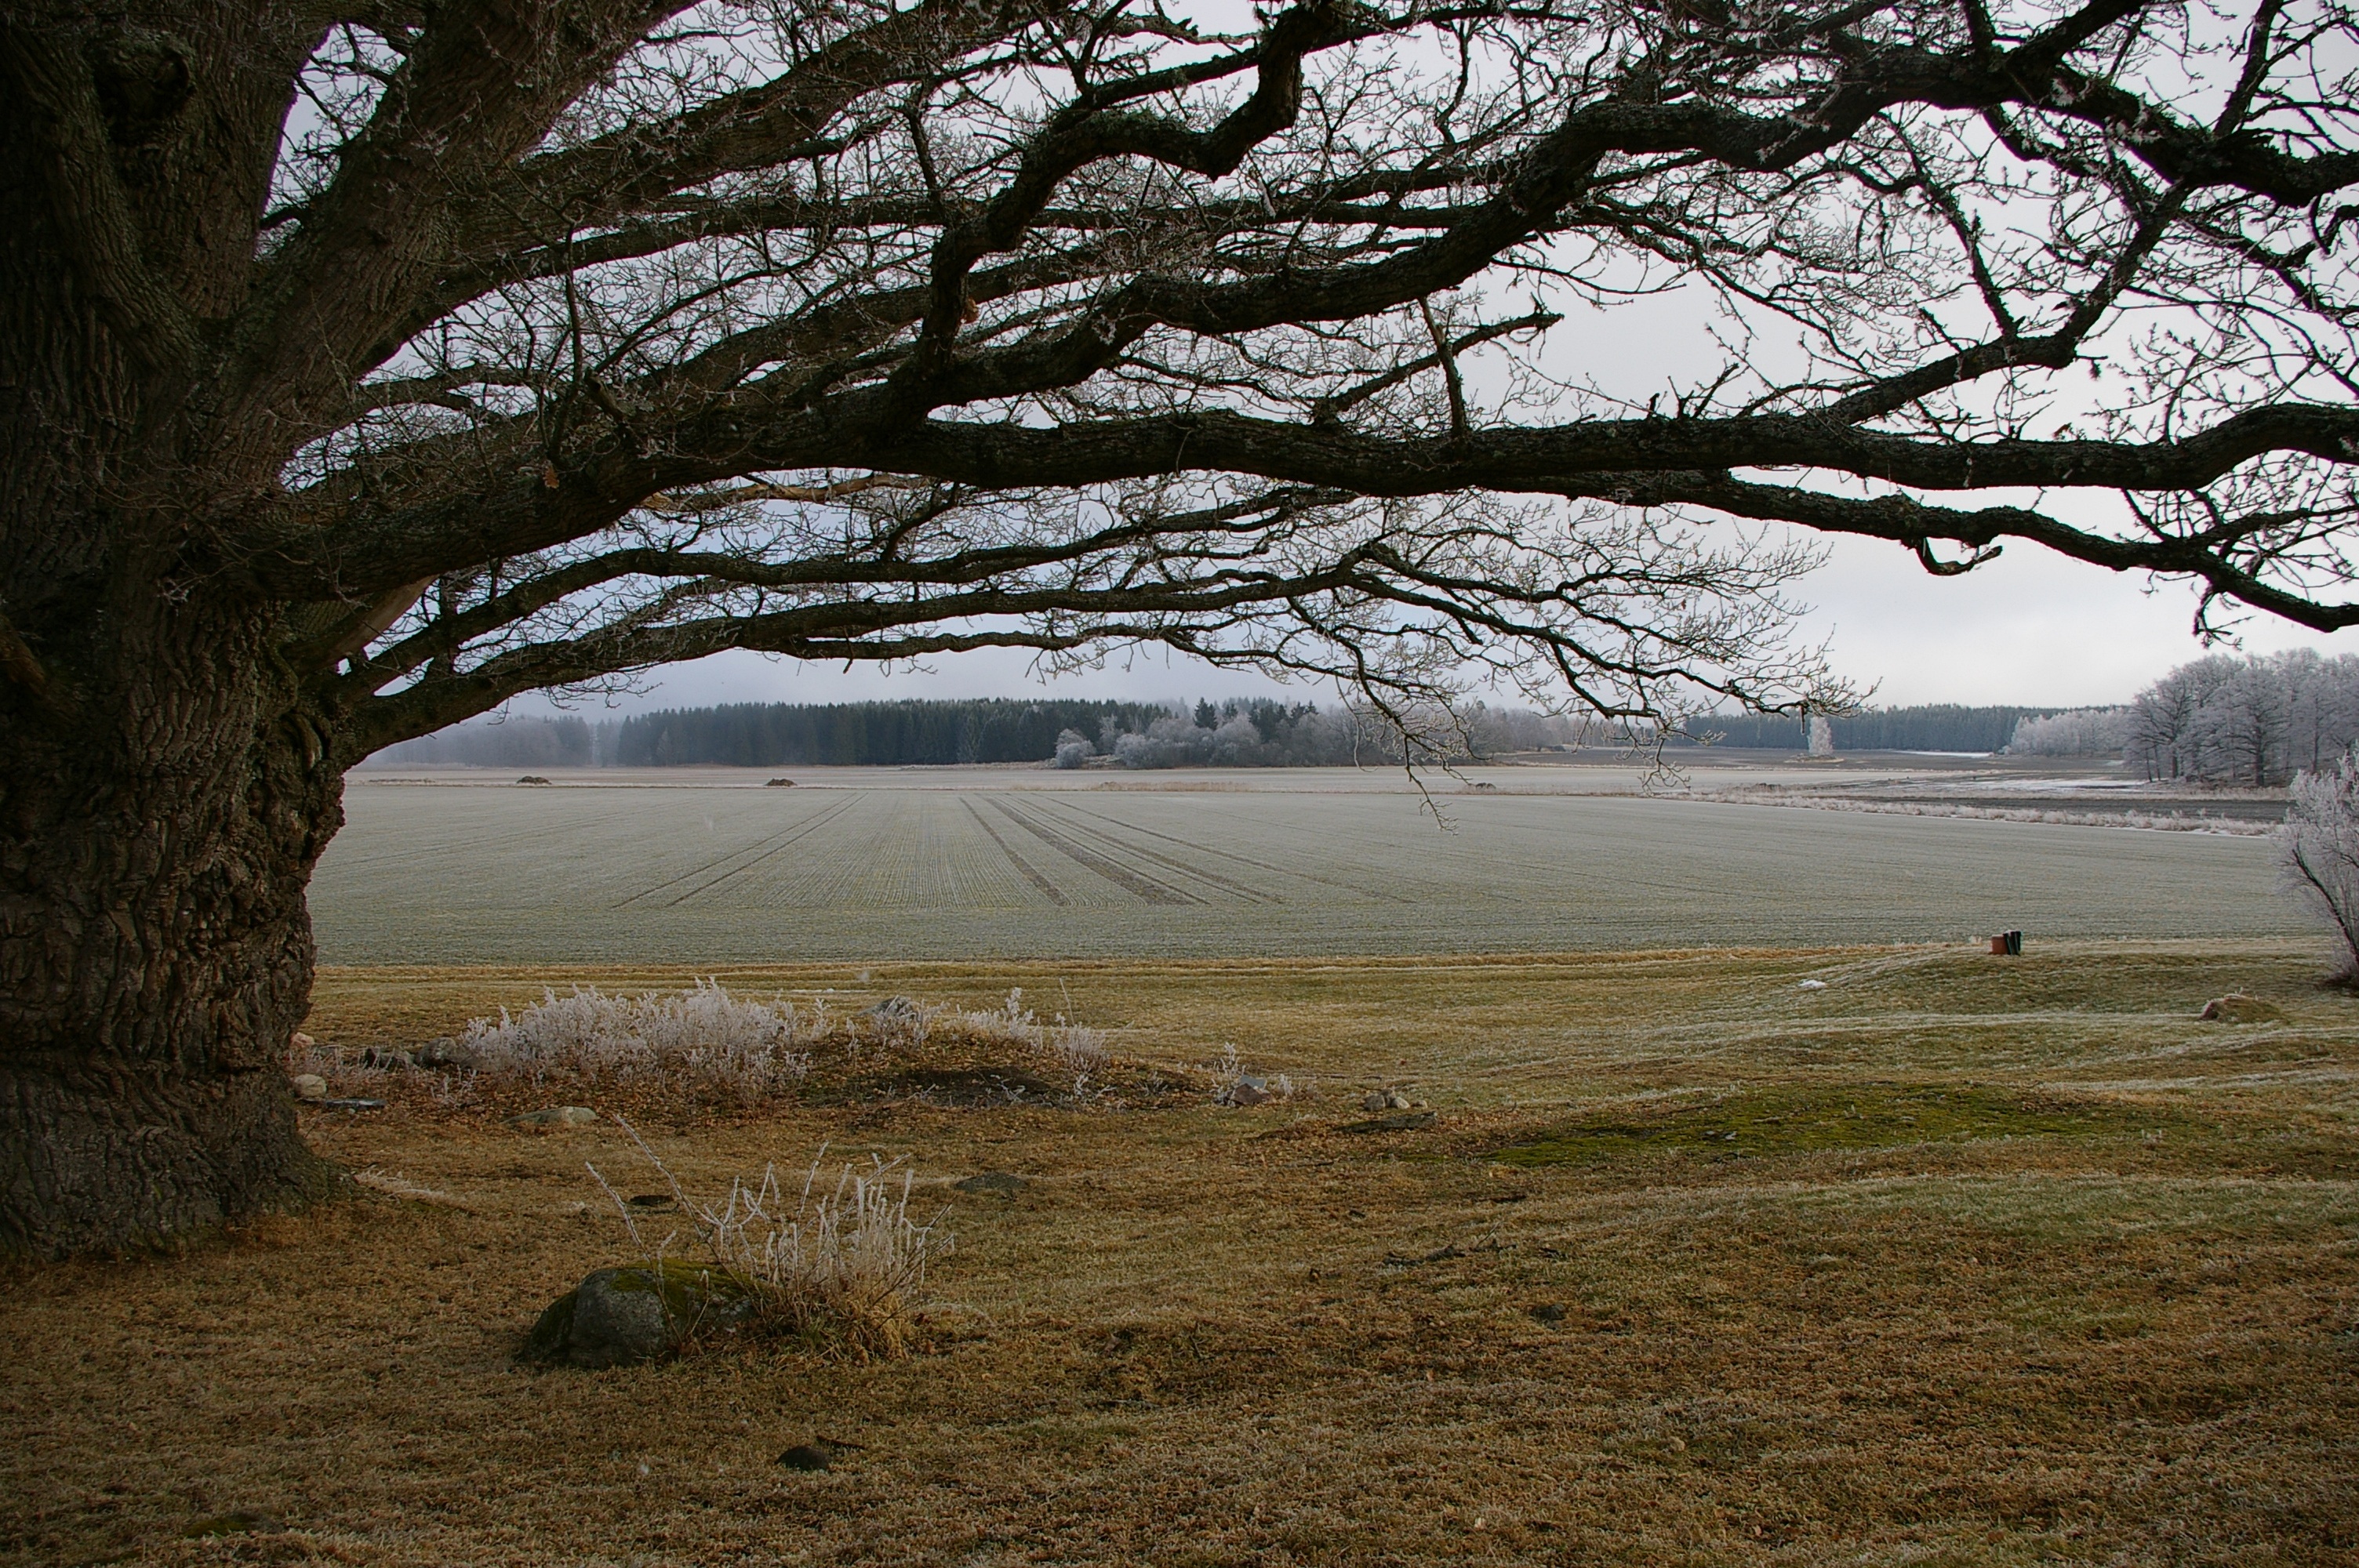
landscape, tree, nature, grass, branch, winter, plant, countryside, sunlight, morning, leaf, flower, autumn, season, sweden, oak, rural area, atmospheric phenomenon, woody plant